Curtis Kulig

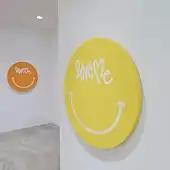
"All Smiles" (2021) Kantor Gallery

•"All Smiles" (2021): a solo exhibition at Kantor Gallery by Kulig connecting his signature take on the phrase “love me” with the iconic smiley face into an array of colorful circular-shaped paintings.